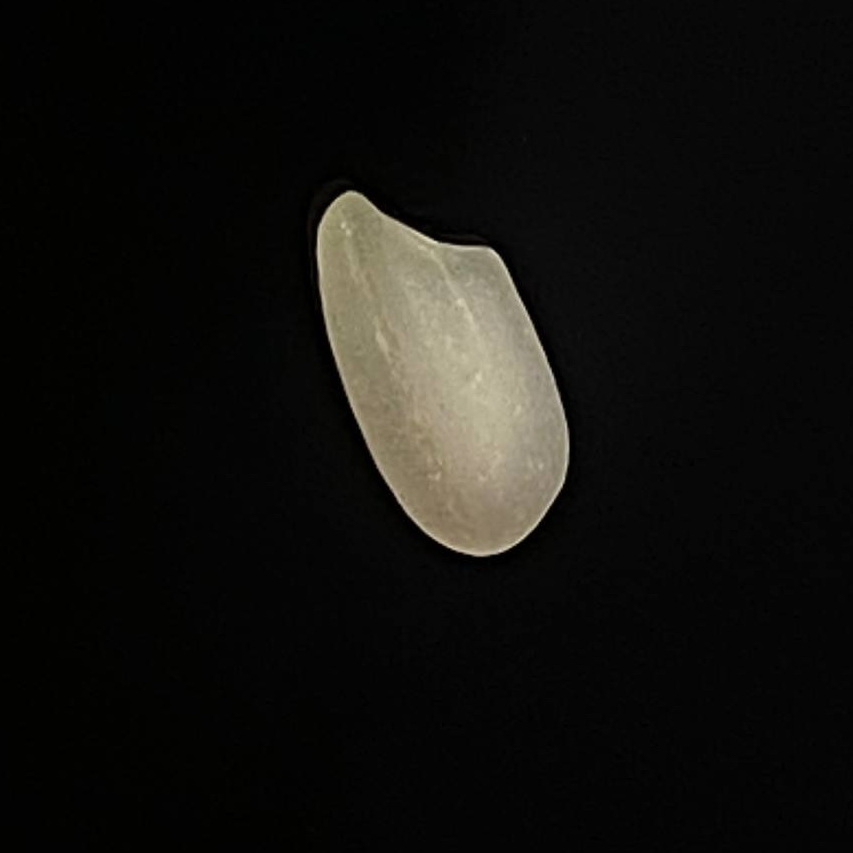
Rice variety: Bashful